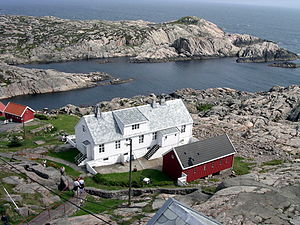
Lindesnes fyr / Galleri
Lindesnes fyr er Norges ældste og sydligste fyr beliggende helt på sydspidsen af halvøen Lindesnes i Lindesnes kommune i Agder fylke. Det har eksisteret siden 1920, men der har været fyrdrift på stedet siden 1656, hvor kong Frederik 3. gav påbud om herom. Fyret fungerer som et anduvningsfyr samt som et ledefyr, der sammen med en lanterne på Lindesnes' nordøst-pynt viser sejlrenden mellem Utvår og Gjeslingene. I dag er der indrettet et museum i fyret og i en separat bygning tæt på.